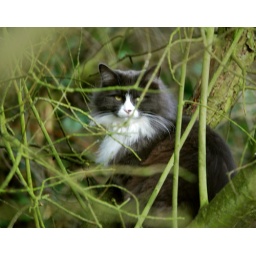
cat in tree